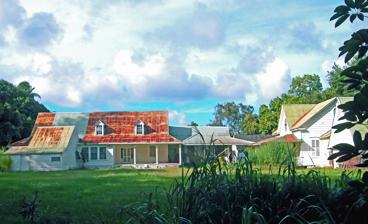
Building: Bond District
Country: United States of America
Year built: 1844
United States historic place Bond District U.S. National Register of Historic Places U.S. Historic district Homestead in 2012 Nearest city Kapaʻau, Hawaii Coordinates 20°13′33″N 155°47′33″W / 20.22583°N 155.79250°W / 20.22583; -155.79250 Area 61.8 acres (25.0 ha) Built 1844 Architect Isaac Bliss, Elias Bond NRHP reference No. 78001016 Added to NRHP March 30, 1978 Elias Bond Born ( 1813-08-19 ) August 19, 1813 Hallowell, Maine Died July 24, 1896 (1896-07-24) (aged 82) Hilo, Hawaii Occupation(s) Missionary, Teacher Spouse Ellen Mariner Howell Children 9 Parent(s) Elias Bond Rebecca Davis The Bond District is a collection of historic buildings located in the district of North Kohala on the island of Hawaii . The district has three sections: the homestead of missionaries Ellen and Reverend Elias Bond (1813–1896), Kalahikiola Church , and the Kohala Seminary . Ellen and Elias Bond Elias Bond was born in Hallowell, Maine on August 19, 1813. His father was also named Elias Bond (1774–1864), son of Colonel William Bond who served in the American Revolutionary War , and his mother was Rebecca Davis. He graduated from Bowdoin College in Maine in 1837, and from Bangor Theological Seminary in 1840. He married Ellen Mariner Howell September 29, 1840 in Hallowell, Maine and was ordained the following day. The Bonds had 11 children born in Hawaii (but only 9 lived to adulthood). Mrs. Bond died May 12, 1881, and Reverend Bond died July 24, 1896. The Bonds sailed on the ship Gloucester from Boston November 14, 1840 with the Ninth Company from the American Board of Commissioners for Foreign Missions . The ship arrived in Honolulu in May 1841 where he observed the construction of Kawaiahaʻo Church . They were assigned a remote outpost on the northern coast of the Big Island of Hawaiʻi , in the area known as the Kohala district . Bond House An earlier missionary to Kohala, Reverend Isaac Bliss (1804–1851), had just completed building the main house for the homestead compound when the Bonds arrived in June 1841. Bond described it as made from "native wood and plaster on stone foundation with a good cellar." By 1842 he had expanded it to about 40 feet (12 m) by 36 feet (11 m). The next addition was built of stonework similar to the Kawaiahaʻo Church. The fieldstones were held together with burned coral mortar, to add a wash house, foundations for a woodshed and carpenter sheds, an archway, and courtyard walls, all around a large open space. Around 1845 a kitchen wing was added, with a stone foundation and wooden walls. By 1848 the Foreign Missions Board wanted to reduce its financial support, so Bond offered to forego a salary if they would let him have the house which he had improved. Instead, the Board asked him to pay them $500 for it. But because of the changes in property law called the Mahele , Bond legally took personal title to the house. He would eventually expand the homestead and buy about 1,400 acres (570 ha) of the ancient land division ( ahupuaʻa ) called ʻIole. Leases from farmers on the land provided a steady source of income. In 1853 another wing was added to the house, about 40 feet (12 m) by 20 feet (6.1 m). Masonry walls were finished with lime plaster inside and out. At various times a workshop, other outbuildings and a lily pond were added. The original thatched roofs were replaced by corrugated metal. His son Benjamin Davis Bond (January 21, 1853 – November 2, 1930) finished medical school at the University of Michigan in 1882, and returned to live in the homestead. A doctor's office was attached to the house in 1884 for his practice. In 1889 Dr. Bond married Emma Mary Renton (1866–1951), and a wood-framed cottage was added at the east end of the main house for them. A small shed was expanded to shelter a horse carriage and single horse stall, to be ready for emergency medical calls. Around 1900, the family added modern bathrooms, servants' quarters, and larger stables. A rock-crusher and power-house first produced gravel for paving the roads of the estate from their own quarry, and then was converted to process macadamia nuts grown on the property. Kalahikiola Church The first building for Christian missionaries in Kohala was a thatched hut in an area called Nunulu, 20°12′13″N 155°49′21″W / 20.20361°N 155.82250°W / 20.20361; -155.82250 ( Nunulu ) , built by Bliss in 1837, which was destroyed by a storm in 1840. The second thatched structure built on the present Kalahikiola site, called the ʻIole mission station, was repaired by Bond, and replaced with a wooden framed building in 1846. That was also demolished by high winds in 1849. The congregation would take five years to build a sturdier structure. Kalahikiola Church, dedicated on October 11, 1855, was made from stone and mortar entirely by hand. The main structure is a rectangle about 40 feet (12 m) by 80 feet (24 m), with a 16-foot (4.9 m) square wooden tower that was added about 1858. The Kalahikiola church was built a bit further south past the Bond homestead, at 53-540 Iole Road - off of Akoni Pule Highway 20°13′20″N 155°47′39″W / 20.22222°N 155.79417°W / 20.22222; -155.79417 ( Kalahikiola Church ) . The name comes from ka lā hiki ola meaning roughly "the day of salvation approaches" in the Hawaiian language . It was also called the "Kohala Hawaiian Church" since services were held in the Hawaiian language until 1950. The first church to offer services in English was called the "Foreign Church". Kalahikiola Church near the end of the 19th century However, by the time the church was finished, the congregation was shrinking due to epidemics and emigration of laborers to employment outside the district. Since Bond personally owned the land, he formed his own "Kohala Sugar Plantation", also known as the "Missionary Sugar Plantation" to support his efforts in 1862, and employ locals. He convinced the company Castle & Cooke , founded by former American Missionaries, to buy 3,000 acres (1,200 ha). The first sugarcane crop was harvested in 1865, and by 1867 it adopted a less authoritarian management style, compared to other sugar plantations in Hawaii that had slave-like conditions. The mill was built downhill from the homestead, in an area known as halaʻulu , 20°14′3″N 155°46′41″W / 20.23417°N 155.77806°W / 20.23417; -155.77806 ( Haaula ) . By the 1880s the profits made him the largest contributor to the support of other missions. The plantation was finally shut down in 1973. Also in 1973, an earthquake caused cracks in many of the masonry foundations and walls, but the building was repaired. The church suffered even more major damage after the 2006 Kiholo Bay earthquake ; one wall was reduced to a pile of rubble. Governor Linda Lingle met with members of the church at the site in a tour of the damage. The congregation decided to rebuild, using an insurance settlement and donations. Construction finally began in November 2008, more than two years after the damage. The 30-inch (76 cm) thick walls were replaced with concrete blocks covered in plaster to resemble the older irregular stones. As of 2009 [update] the senior Minister was the Rev. George W. Baybrook Kohala Seminary Originally the Bonds operated separate boys and girls schools. The boys constructed their own thatched structure, and Mrs. Bond taught the girls in the house. After raising about $2500 in 1873, work was begun under carpenter D.F. Stanford on a site just uphill and inland from the church, 20°13′15″N 155°47′46″W / 20.22083°N 155.79611°W / 20.22083; -155.79611 ( Kohala Seminary ) . The girls' boarding school called the Kohala Seminary had its first class in December 1874 with 13 students. Elizabeth M. Lyons, daughter of Lorenzo Lyons of the Imiola Church in Waimea , served as first principal. She named the school "Mauna Oliva" after the Mount of Olives . In September 1878, about 30 of the 57 students contracted typhoid fever , and only 47 were able to continue the year. An additional classroom building was added, with the original building turned into a dormitory. In 1886 Lyons was forced to return and care for her father, and another epidemic reduced enrollment. The dormitory near the end of the 19th century The school was briefly closed, but opened again in 1887 under the Hawaiian Evangelical Association. The curriculum slowly evolved from preparing students to be wives and mothers, to instead be teachers or other professionals. Enrollment grew, as a high school diploma offered better employment opportunities near the end of the 19th century. Additional wings were added in 1890 and 1891, and it was remodeled after a fire in 1894. It was known as the "Select School for Girls" because of its high standards. However, after Kamehameha Schools opened a girls school in 1894, it raised the question if the Kohala Seminary was still needed. However, Kamehameha Schools only accepted Native Hawaiians , and its Hawaii island campus would not open until 2001. In 1926, the dormitory was used for girls at the new public Kohala High School . In 1956 it was finally closed, and used only for rare private functions and rental units. Preservation Benjamin Bond closed his medical practice in 1925 and moved to Hilo, Hawaii . Other children born at the homestead were Ellen Mariner Bicknell (1841–1922), George Shepard Bond (1844–1917), Elias Cornelius Bond (1846–1918), Thomas Spencer Bond (1849–1883), William Lee Bond (1851–1925), Caroline Sophia (1854–1943), Julia Page Bond (1857–1938), and Abbie Steele Bond (1859–1943). The Bond family is buried in Waianaia Cemetery. By 1967, the school was re-acquired by the Bond family from the church, since it was not being used and had fallen into disrepair. On July 22, 1977, the district was listed as the state of Hawaii historic site 10-02-7100, and on March 30, 1978, added as site 78001016 to the National Register of Historic Places listings on the island of Hawaii . After all the children of Elias and Ellen Bond died, some grandchildren preserved the house with its original furnishings and used it as a retreat. Its remote location made it unique: the only missionary station in Hawaii to be owned by one family for over 150 years. Land was donated July 19, 1927 by Caroline S. Bond for the Kohala public library, named the "Bond Memorial Library". A small 1,610-square-foot (150 m 2 ) building from 1929 was replaced by a larger one constructed in 2009. Descendant Dorothy Bond was the first librarian. The estate was purchased in 1999 by the New Moon Foundation. After spending several years stabilizing and restoring the buildings, their plans for an educational center were delayed because of the 2006 earthquake damage.As of 2010 [update] some trails were open to the public in the area. References